New York State Route 169

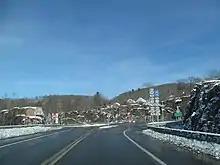
NY 169 northbound at junction with NY 5 and NY 167

As the route approaches Little Falls, it makes a slight turn to the north, crossing over the Mohawk River (here part of the Erie Canal) and the CSX Railroad, on its way to an intersection with a divided highway carrying NY 5 and NY 167. NY 169 turns west here, following the highway for toward Little Falls. The resulting overlap with NY 167 is a wrong-way concurrency as NY 169 northbound is concurrent to NY 167 southbound and vice versa. At East Main Street, NY 169 leaves NY 5 and NY 167 to follow East Main Street into the city. The street splits into a one-way couplet three blocks later, at which point southbound NY 169 is shifted one block south onto Albany Street.